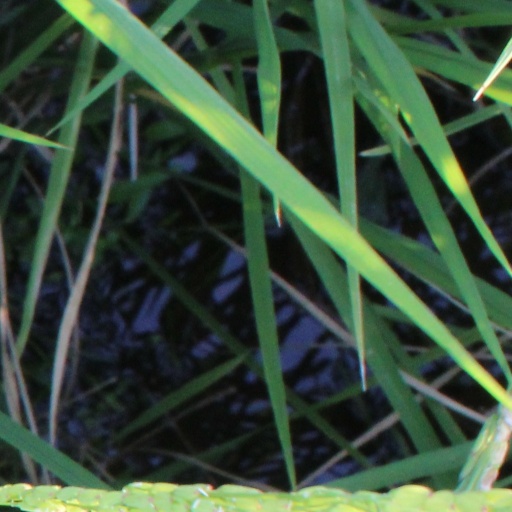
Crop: rice